My Week with Marilyn

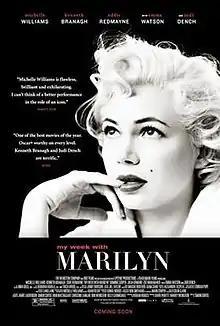
Theatrical release poster

My Week with Marilyn is a 2011 biographical drama film directed by Simon Curtis and written by Adrian Hodges. It stars Michelle Williams, Kenneth Branagh, Eddie Redmayne, Dominic Cooper, Julia Ormond, Emma Watson, and Judi Dench. Based on two books by Colin Clark, it depicts the making of the 1957 film "The Prince and the Showgirl", which starred Marilyn Monroe (Williams) and Laurence Olivier (Branagh). The film concerns the week during the shooting of the film when Monroe was escorted around London by Clark (Redmayne), after her husband Arthur Miller (Dougray Scott) had returned to the United States.